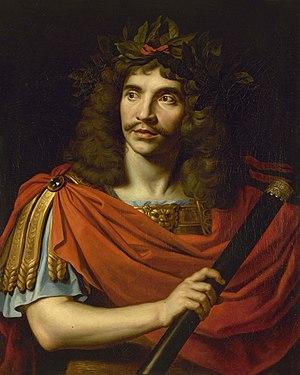
Molière dans le rôle de César dans La Mort de Pompée
La confrérie de la Charité, aussi dénommée confrérie de Notre-Dame de la Charité voire confrérie de l'Esclavage de Notre-Dame de la Charité au XVIIᵉ siècle, est une organisation humanitaire fondée à Paris en 1665.
Le français est une langue indo-européenne de la famille des langues romanes. Le français s'est formé en France. Le français est déclaré langue officielle en France en 1539. Il est parlé, en 2018, sur tous les continents par environ 300 millions de personnes : 235 millions l'emploient quotidiennement et 90 millions en sont des locuteurs natifs. En 2018, 80 millions d'élèves et étudiants s'instruisent en français dans le monde. Selon l'Organisation internationale de la francophonie, il y pourrait y avoir 700 millions de francophones dans le monde en 2050.
Un mononyme est un nom unique identifiant généralement une personne, comme Voltaire ou Colette. Il peut s'agir soit d'un pseudonyme comme c'est le cas pour Voltaire, soit d'un nom de convenance, comme c'est le cas pour Colette, soit du vrai prénom utilisé seul, par exemple pour le chanteur Renaud.
La littérature française du XVIIᵉ siècle est liée aux évolutions politiques, intellectuelles et artistiques qui se font entre 1598 – promulgation de l’édit de Nantes d’Henri IV qui met fin aux guerres de religions du XVIᵉ siècle –, et 1715, date de la mort de Louis XIV, le Roi-Soleil qui a imposé la monarchie absolue au royaume.
Le nom de Grand Siècle désigne en France le XVIIᵉ siècle. D'abord employé pour désigner le règne de Louis XIV, l'historiographie l'applique aujourd'hui à une période plus longue qui englobe tout le XVIIᵉ siècle et court du règne d'Henri IV – qui voit le rétablissement de l'autorité royale et la fin des guerres de religion – jusqu'à la mort de Louis XIV, soit de 1589 à 1715. Pendant cette période marquée par l'absolutisme monarchique, le royaume de France domine ou, à défaut, marque durablement l'Europe grâce à son expansion militaire et par son influence culturelle de plus en plus prégnante. Dans la seconde moitié du siècle, les cours d'Europe en quête de rayonnement, princières ou royales, prennent pour modèle celle du « Roi Soleil » et ses attributs. La langue, l'art, la mode et la littérature français se diffusent à travers l'Europe. La très prégnante influence française sur l'Europe établie au cours du Grand Siècle marquera aussi profondément tout le XVIIIᵉ siècle des Lumières.
L'Histoire de France au XVIIᵉ siècle est marquée par l'apogée du pouvoir royal, qui devient absolu. Après la paix des Pyrénées, le royaume de France devient une puissance dont le rayonnement s'étend à une grande partie de l'Europe.
Jean-Baptiste Poquelin, dit Molière, est un comédien et dramaturge français, baptisé le 15 janvier 1622 à Paris, où il est mort le 17 février 1673.
L'avenue Molière est une voie privée du hameau Boileau, situé au nᵒ 38 de la rue éponyme dans le 16ᵉ arrondissement de Paris, en France.